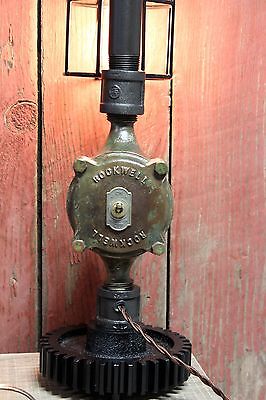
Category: lamp